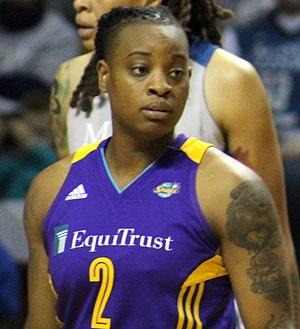
Riquna Williams est une joueuse américaine de basket-ball, née le 28 mai 1990 à Pahokee, première joueuse à marquer plus de 50 points en WNBA.